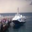
Label: ship